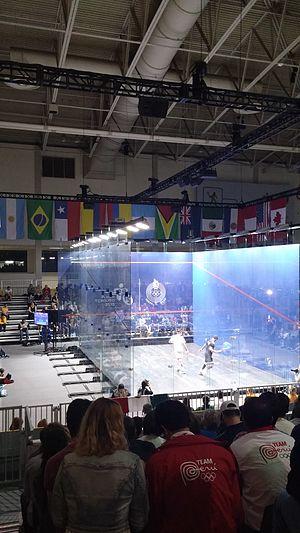
Les compétitions de squash des Jeux panaméricains 2015 se sont déroulées du 11 juillet au 17 juillet 2015 à Toronto.